DSP (film)

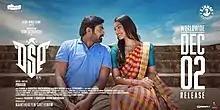
Theatrical release poster

DSP is a 2022 Indian Tamil-language action thriller film written and directed by Ponram. The film stars Vijay Sethupathi with Anukreethy Vas in lead, while Chaya Devi, Shivani Narayanan, Prabhakar, Pugazh, Ilavarasu, G. Gnanasambandam, Deepa and Singampuli appear in other pivotal roles. It was released theatrically on 2 December 2022 and received negative reviews from critics.